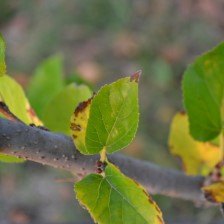
Variety: Kamphaengsaeng42